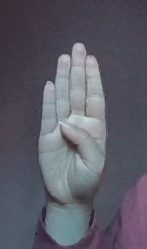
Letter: kaaf